Haumea family

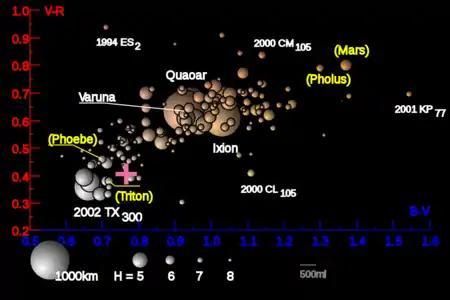
The + marks (B−V=0.77, V−R=0.41) on this color plot of TNOs. All the other Haumea-family members are located to the lower left of this point.

Because it would have taken at least a billion years for the group to have diffused as far as it has, the collision that created the Haumea family is thought to have occurred very early in the Solar System's history. This conflicts with the findings of Rabinowitz and colleagues who found in their studies of the group that their surfaces were remarkably bright; their colour suggests that they have recently (i.e. within the last 100 million years) been resurfaced by fresh ice. Over a timescale as long as a billion years, energy from the Sun would have reddened and darkened their surfaces, and no plausible explanation has been found to account for their apparent youth.